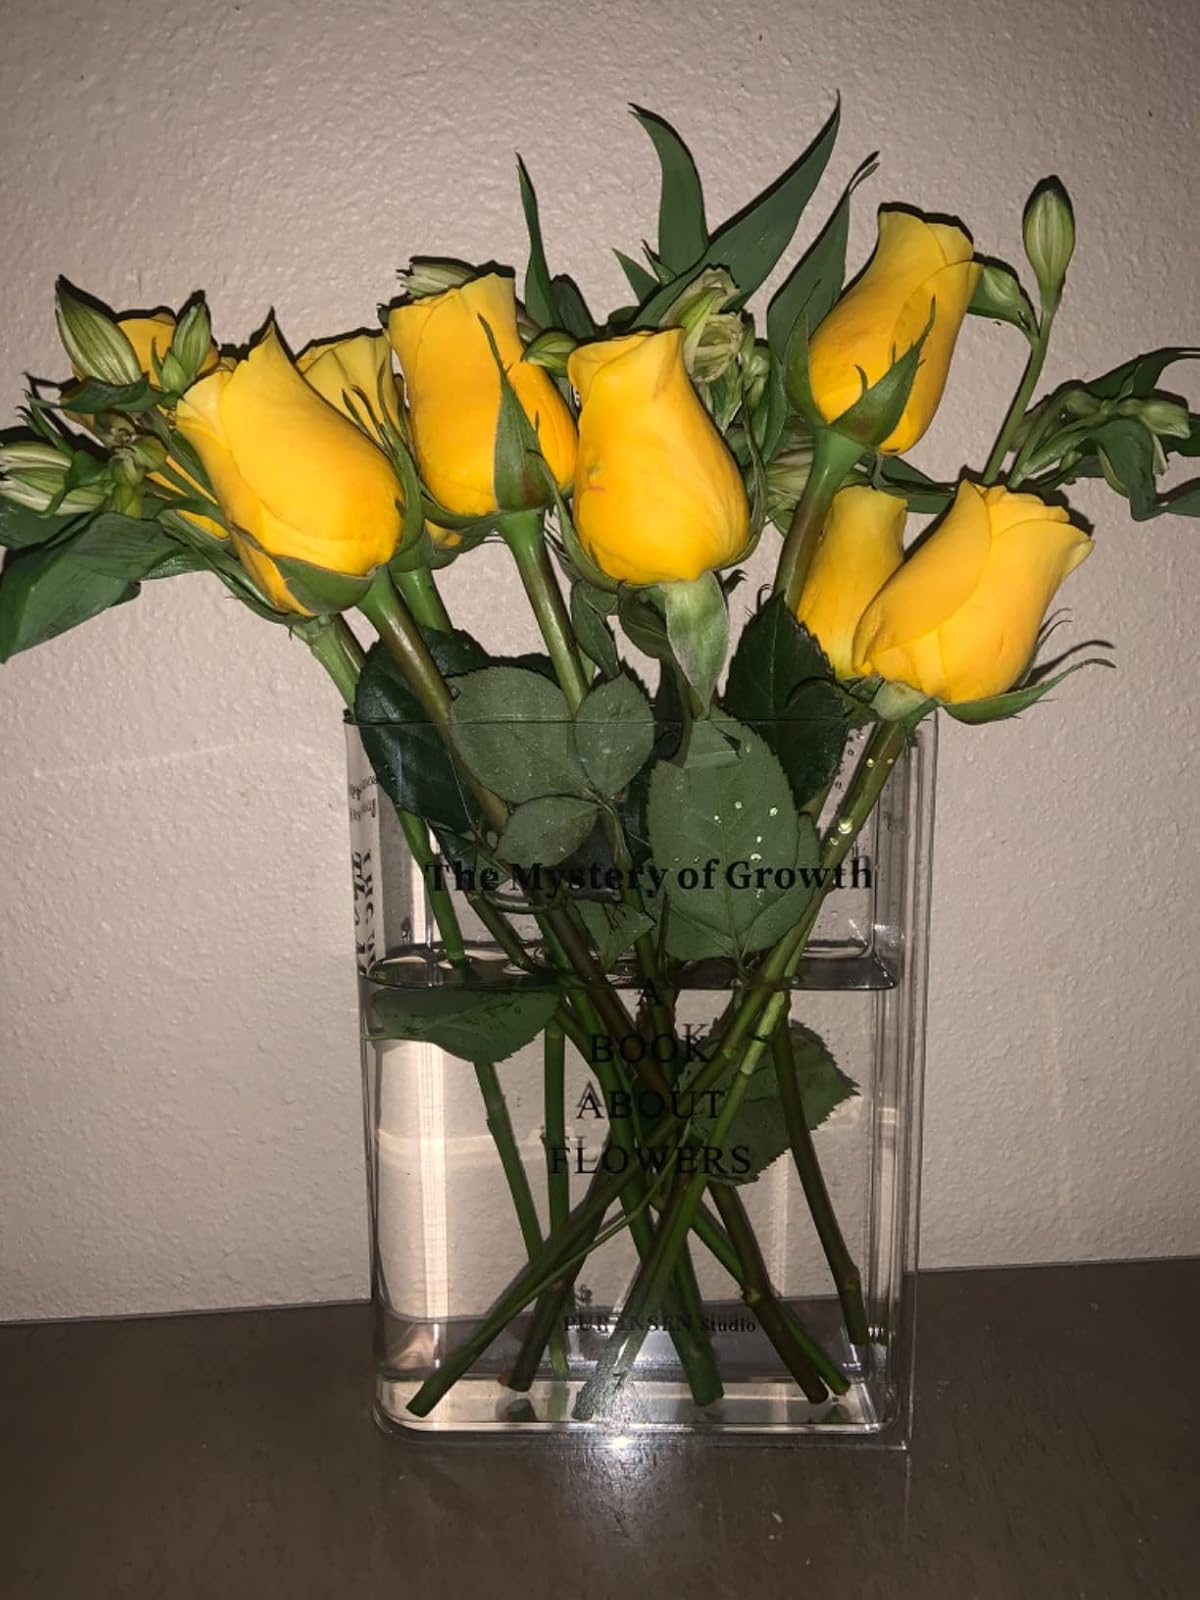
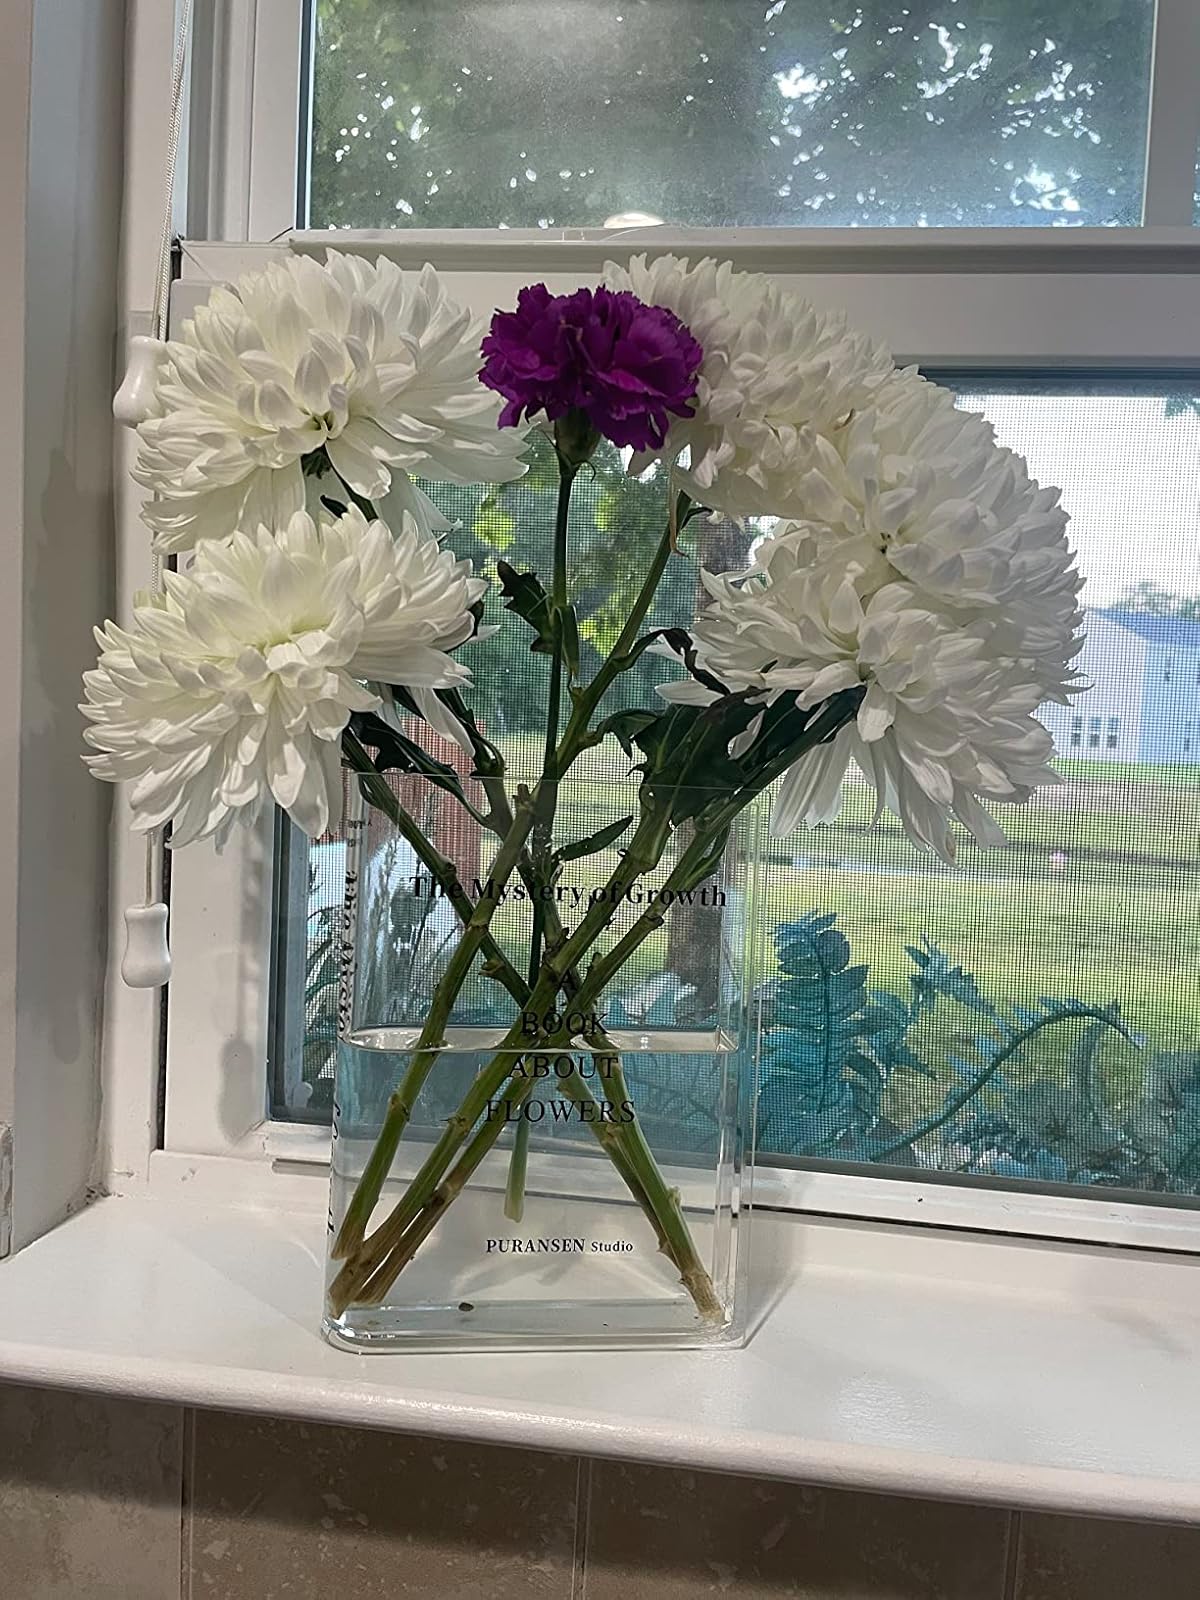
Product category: vase
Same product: yes